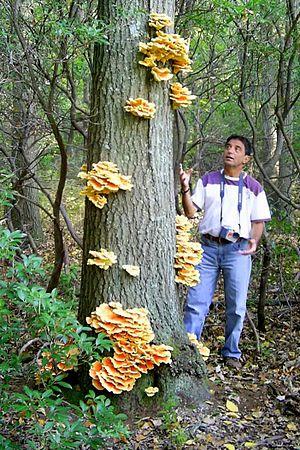
Laetiporus sulphureus, le Polypore soufré, est une espèce de champignons basidiomycètes de la famille des Fomitopsidaceae. Ce champignon comestible se rencontre du printemps à l'automne, sur l'écorce de troncs verticaux ou couchés de nombreux feuillus et plus rarement sur conifères.